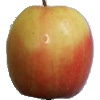
Label: Apple Pink Lady 1